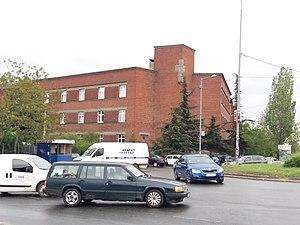
La Faculté de théologie orthodoxe de l'université de Belgrade est l'une des 31 facultés de l'université de Belgrade, la capitale de la Serbie. Sous sa forme actuelle, elle a été fondée en 1920. En 2013, son doyen est le professeur Predrag Puzović.